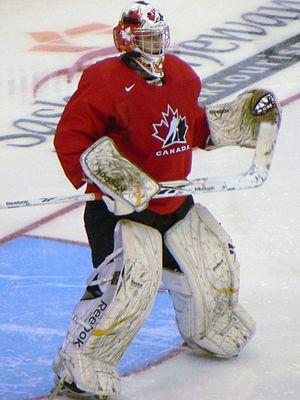
Amqui [amkwi] est une ville de la province de Québec, au Canada. Elle est située dans la région administrative du Bas-Saint-Laurent et dans la région touristique de la Gaspésie. Elle est le chef-lieu et la plus grande ville de la municipalité régionale de comté de La Matapédia.
Olivier Bellavance-Roy est un joueur professionnel de hockey sur glace évoluant à la position de gardien de but.